34th (South Midland) Anti-Aircraft Brigade

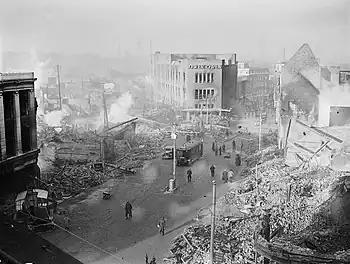
Coventry city centre following 14/15 November 1940 raid

The change in enemy tactics led to HAA guns being moved from London to the West Midlands. 6th HAA Regt, a Regular regiment that had seen action in France and been evacuated from Dunkirk, received orders on 23 November to move RHQ with 3 and 12 HAA Btys (16 x mobile 3.7-inch guns, 2 x GL sets) from the London Inner Artillery Zone to the Kidderminster/Wolverhampton area. Each battery required a convoy of 65 vehicles for this move. They were ready for action in their new positions by dusk on 24 November, with 3 HAA Bty occupying an 8-gun position (H49) at Upper Penn, south-west of Wolverhampton, Right Troop of 12 HAA Bty at Wergs (H51) and Left Trp at Bushbury (H51), both north-west of Wolverhampton. Sections of 38th (The King's Regiment) Searchlight Rgt were also present at these sites. 15 HAA Battery rejoined 6 HAA Rgt from London by train on 11 December and occupied two sites in the Castle Bromwich area, though no guns were available until 17 January 1941, when two of the older 3-inch mobile guns were installed at each site. Meanwhile, 15 HAA Bty provided anti-paratroop fighting patrols to defend 34 AA Bde HQ and the GDA Gun Operations Room (GOR) in case of invasion.